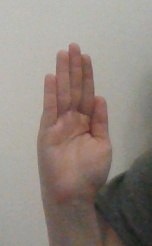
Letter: seen